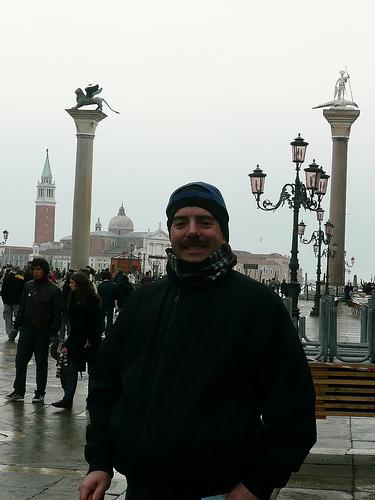
Weather: rain or strom